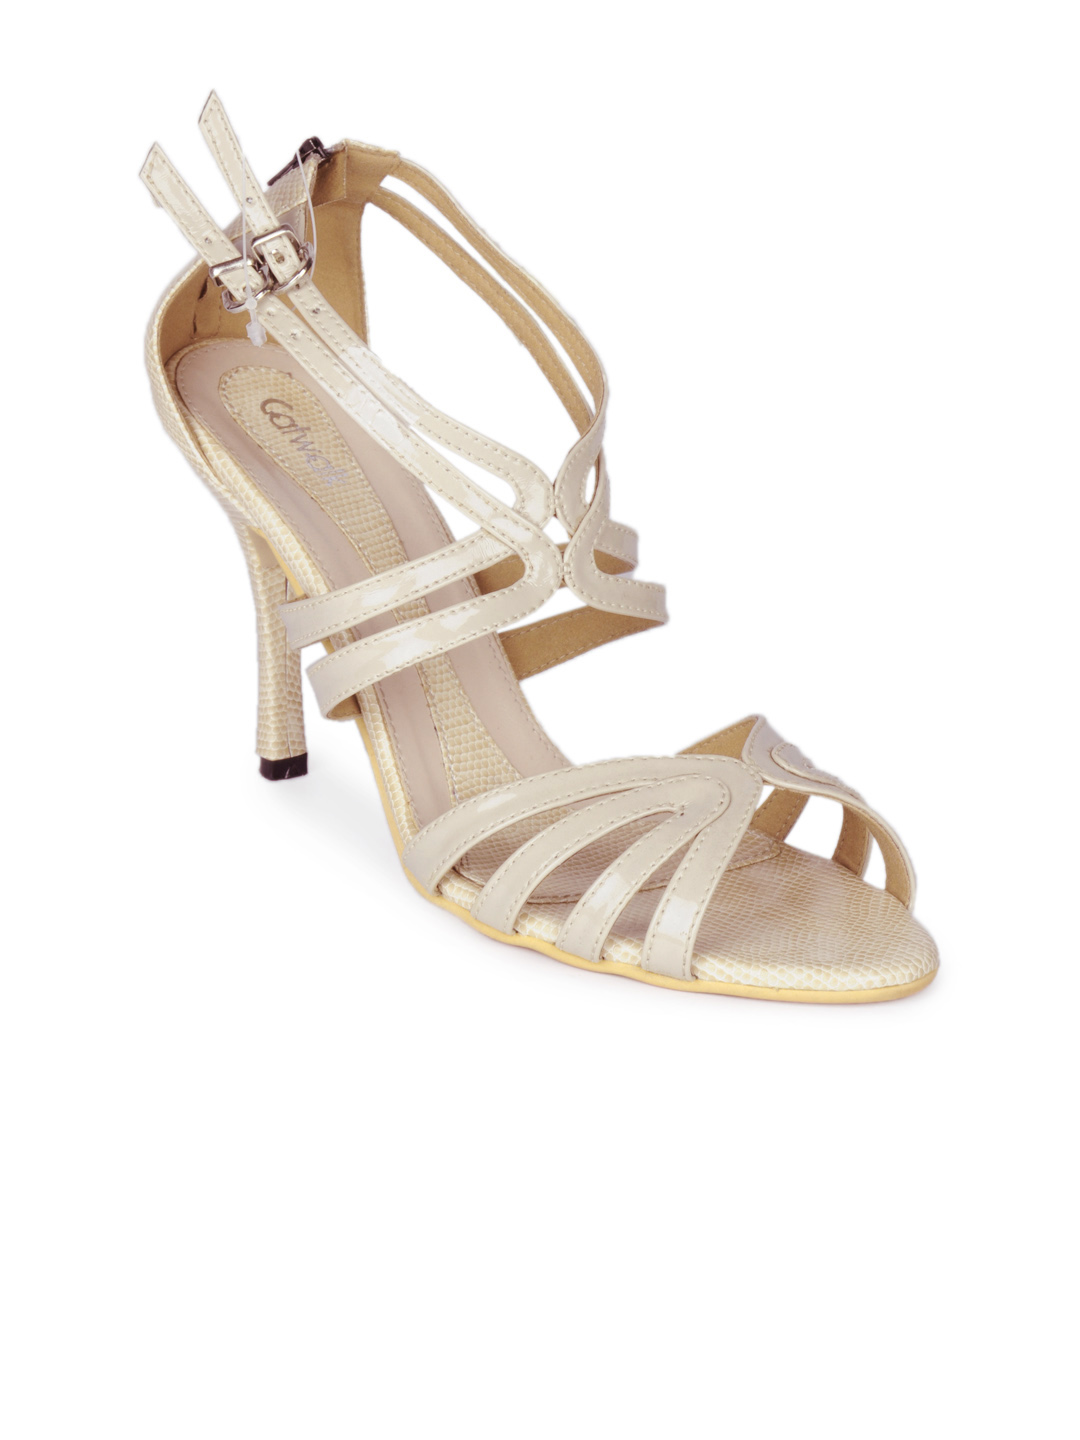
Catwalk Women Beige Heels
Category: Footwear / Shoes / Heels
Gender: Women
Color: Beige
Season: Spring 2013
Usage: Casual